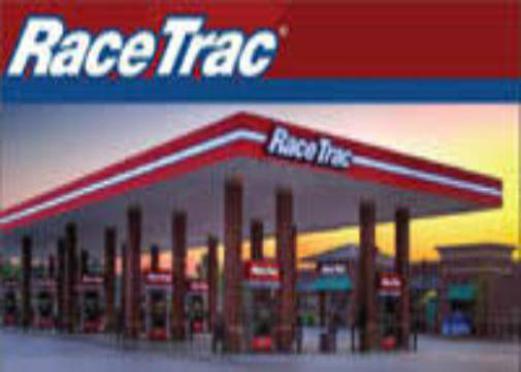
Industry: Transportation